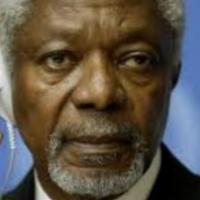
Age group: age 66-80